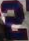
Number: 2